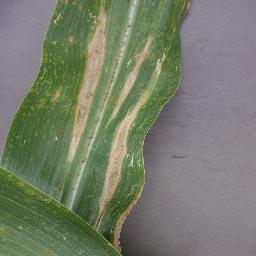
Label: Corn_(Maize)___Northern_Leaf_Blight